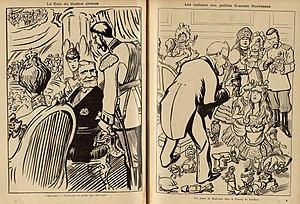
Les plans de mobilisation français de 1875 à 1914 sont des plans militaires établis par l'État-Major de l'Armée française pendant la période entre la guerre franco-allemande de 1870 et la Première Guerre mondiale.